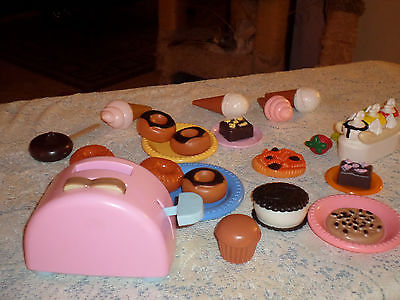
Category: toaster